Mantellisaurus

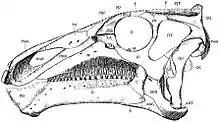
Drawing of the holotype skull from Hooley's original description

The holotype fossil, NHMUK PV R5764, was originally discovered by Reginald Walter Hooley in 1914 in the upper Vectis Formation of southern England and reported upon in 1917. He posthumously named it "Iguanodon atherfieldensis" in 1925. Atherfield is the name of a village on the southwest shore of the Isle of Wight where the fossil was found.